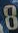
Number: 8